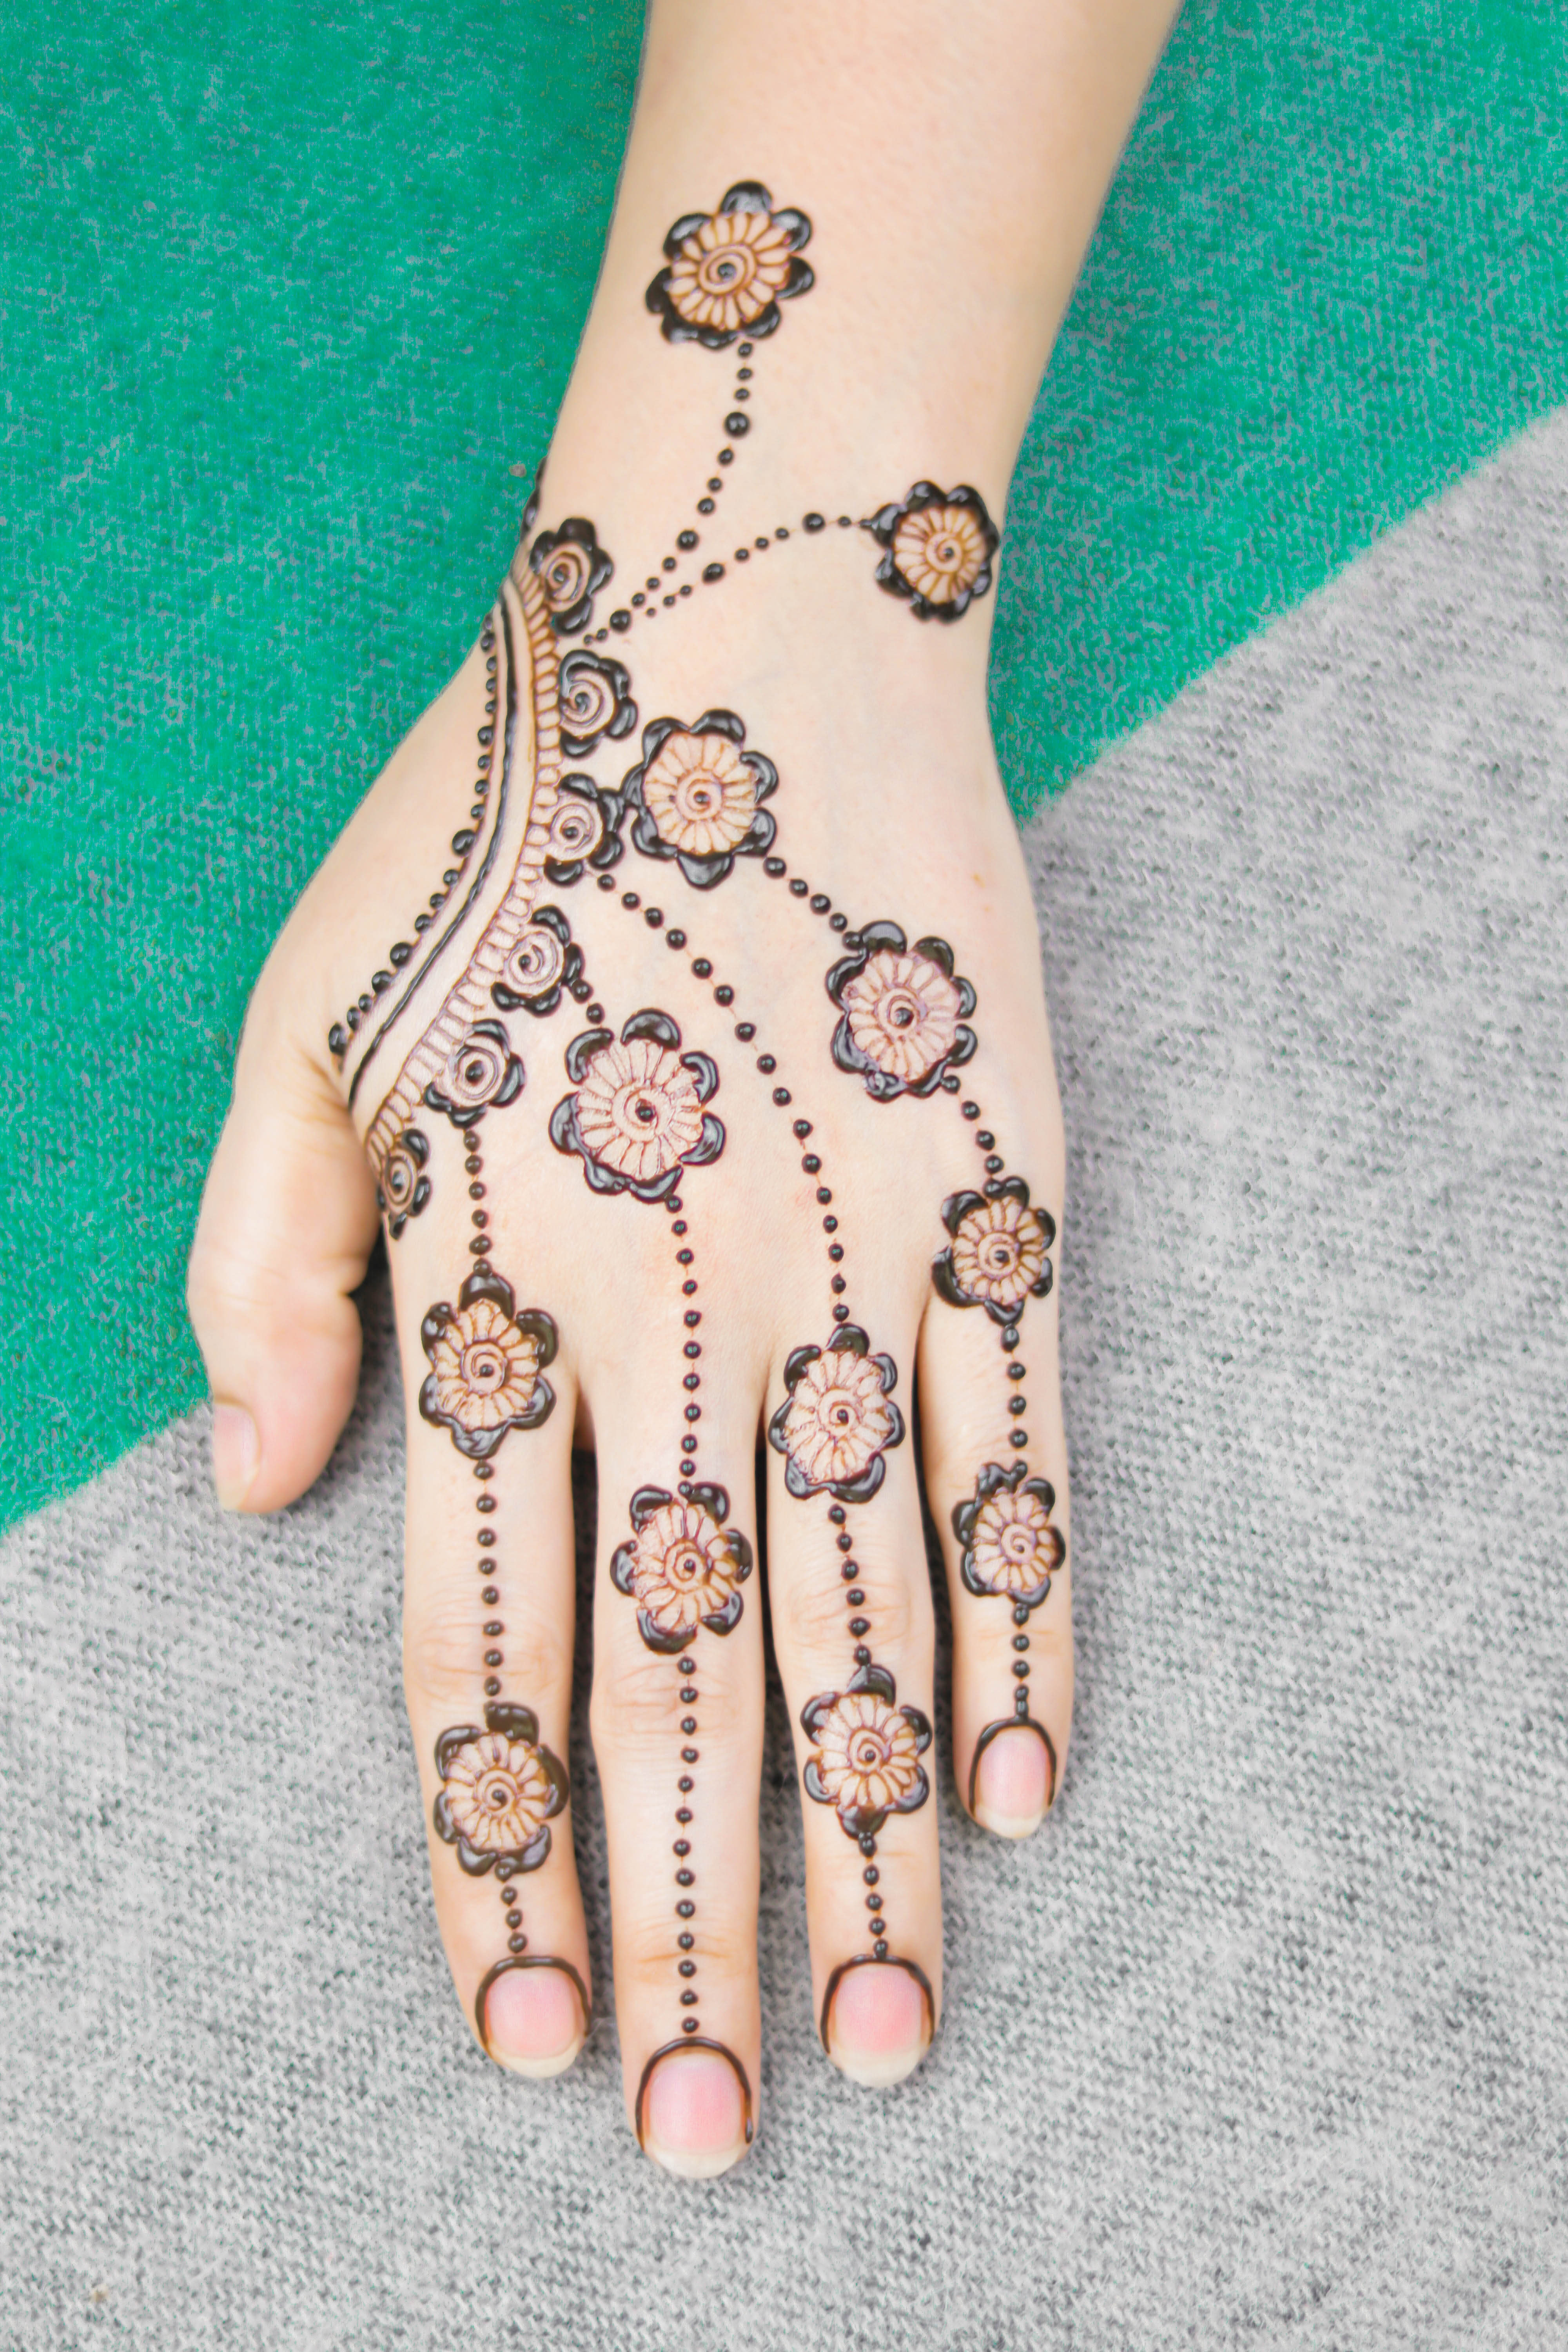
art, artist, background, beautiful, beauty, bodyart, bride, brown, ceremony, culture, decorative, design, drawing, ethnic, fashion, female, fingers, girl, hand, henna, hinduism, india, indian, marriage, mehendi, mehndi, ornament, paint, people, religion, skin, tattoo, traditional, wedding, woman, women, pattern, nail, finger, wrist, joint, artwork, barefoot, peach, jewellery, fashion accessory, ankle, plant